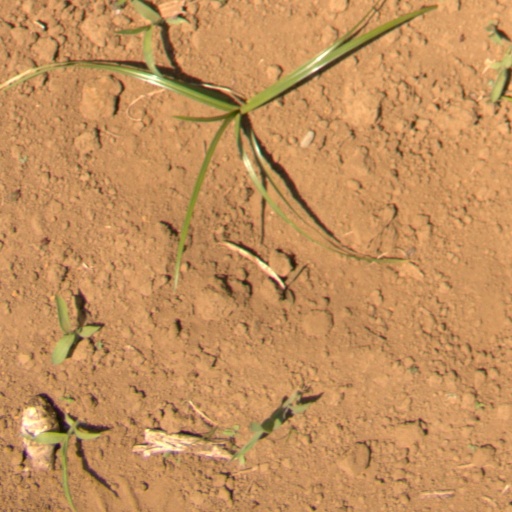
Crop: Jerusalem artichoke